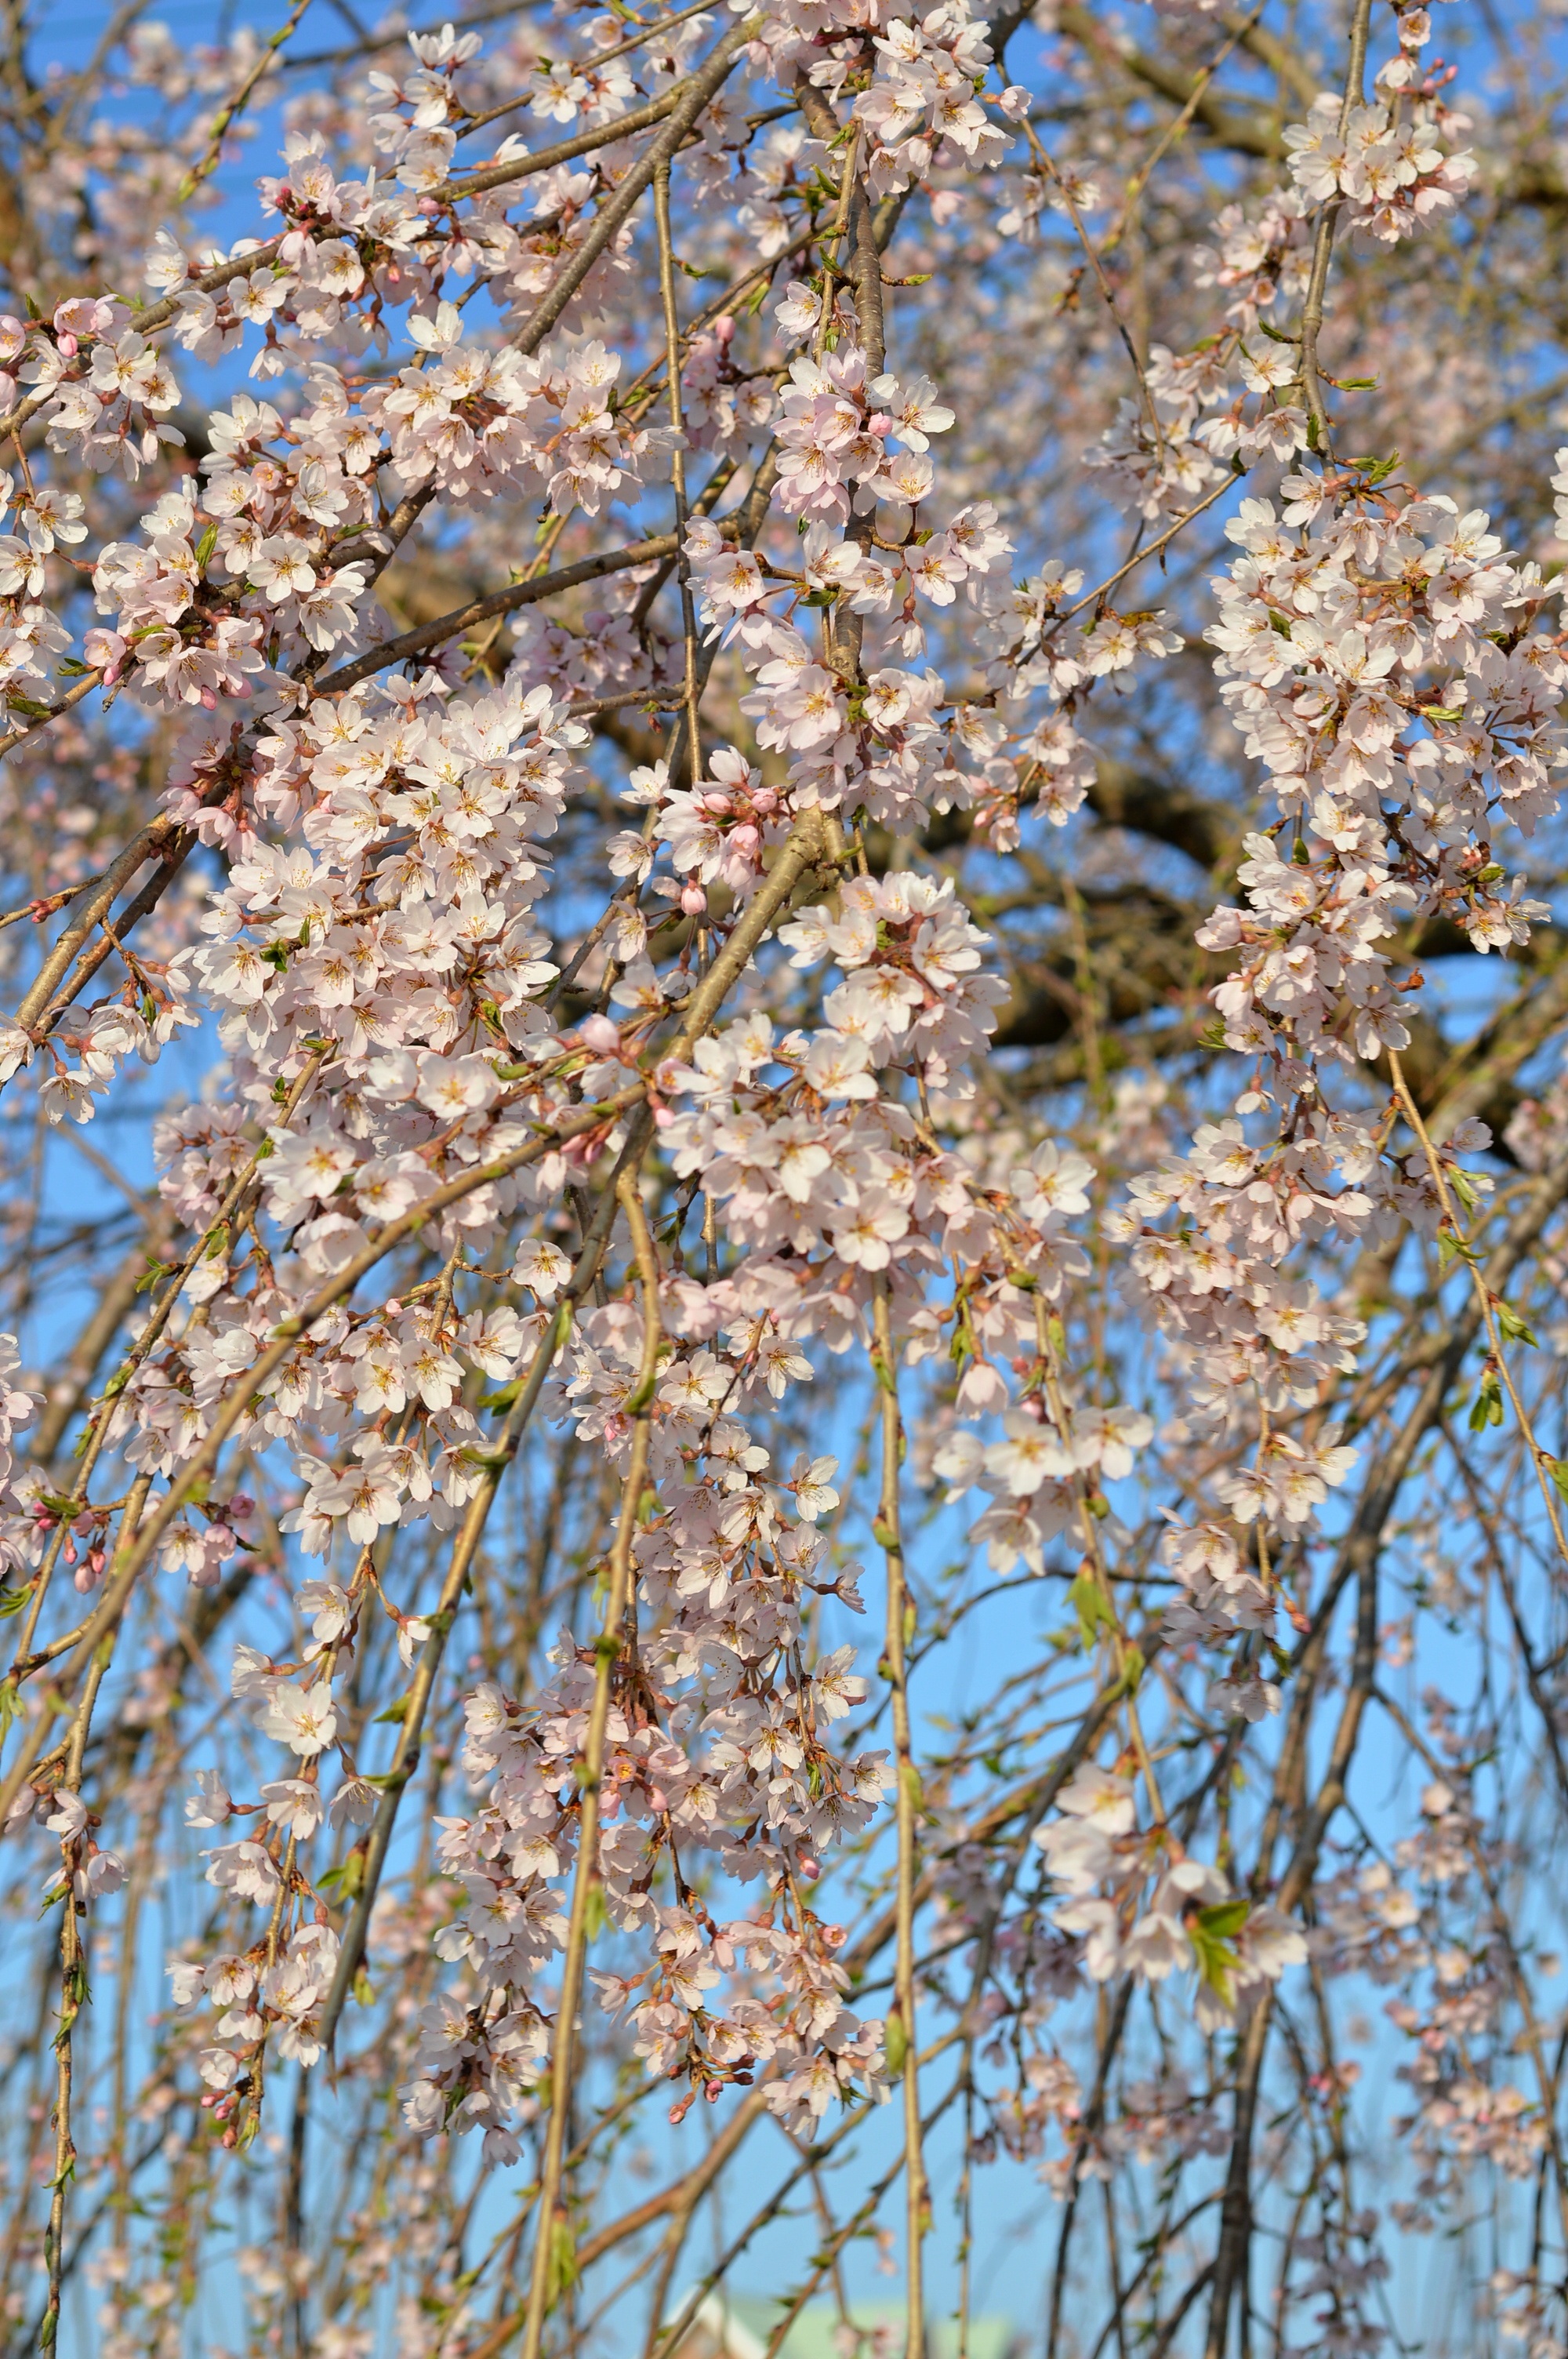
tree, branch, blossom, plant, sunlight, leaf, flower, food, spring, produce, botany, flora, season, cherry blossom, cherry, flowering plant, cherry blossoms, cherry tree, land plant